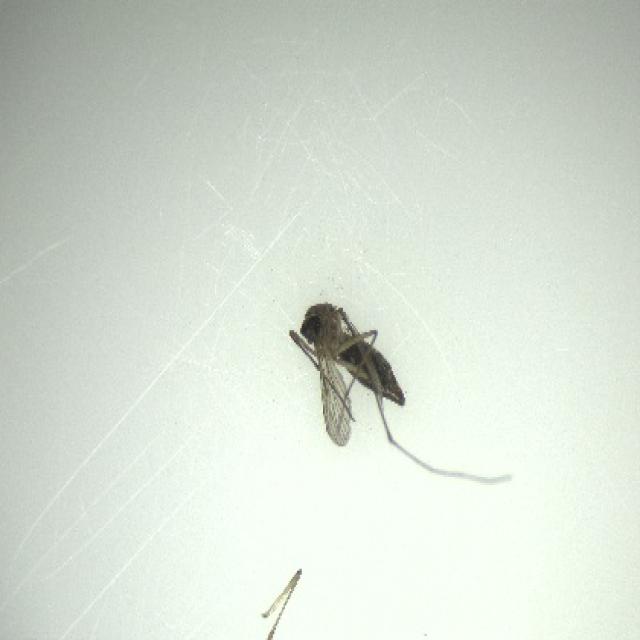
Species: culex_tritaeniorhynchus